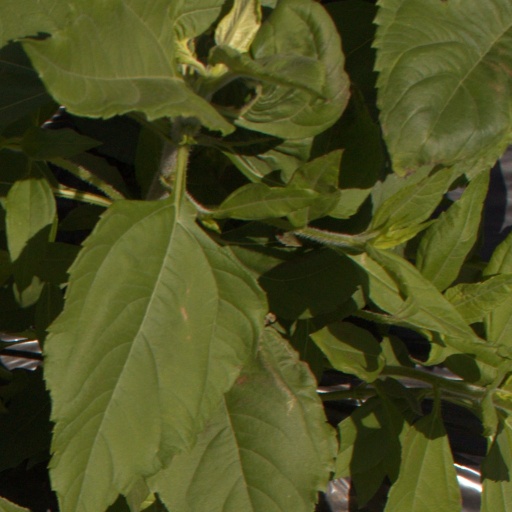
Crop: Jerusalem artichoke